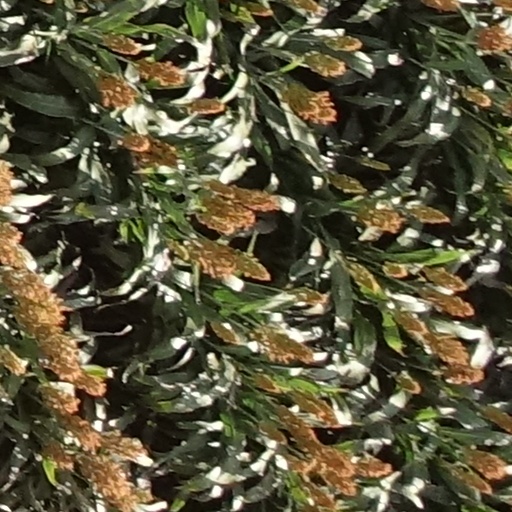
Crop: sorghum